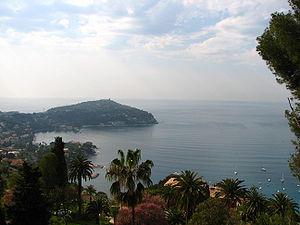
La villa Les Cèdres, anciennement villa Les Oiseaux, est une propriété privée construite vers 1870 au lieu-dit « Petit cap Ferrat », sur le cap Ferrat.
La villa La Mauresque est une propriété privée, aménagée en 1927 au cap Ferrat, pour servir de résidence principale au romancier britannique Somerset Maugham.